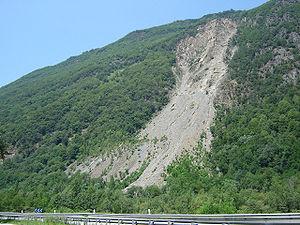
Séchilienne est une commune française située dans le département de l'Isère et la région Auvergne-Rhône-Alpes. Séchilienne est située sur l'axe routier qui relie Grenoble aux stations de ski de l'Oisans et ne compte plus que deux commerces : un traiteur et un garage. Ses habitants s'appellent les Curotis.
Une catastrophe naturelle est une catastrophe qui résulte d’un événement naturel : séisme, éruption volcanique, tsunami, mouvements de terrain, inondation, tempête, cyclone tropical, orages, etc.
La route nationale 91, ou RN 91, était une route nationale française reliant Grenoble à Briançon. La route est entièrement déclassée en départementale et renommée RD 1091.